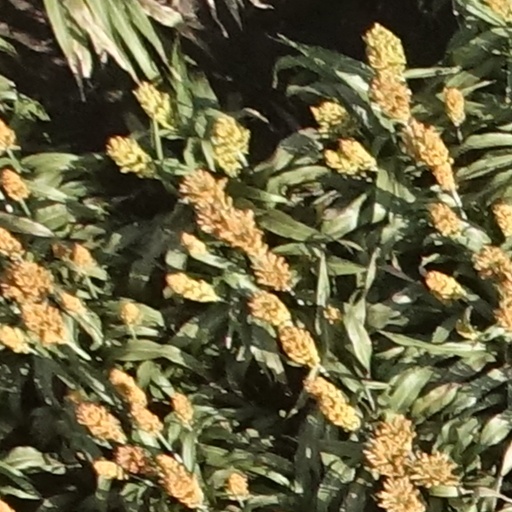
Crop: sorghum